Reconquista (Spanish America)

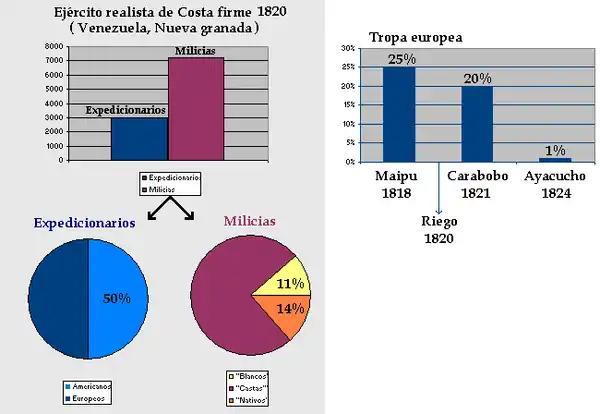
Royalist army

Far from pacifying the patriots, these actions served to incite them to the military solution, and soon even moderates, who had previously envisioned a negotiation with the Spanish crown, concluded that war of independence was the only way to guarantee their newfound freedoms.